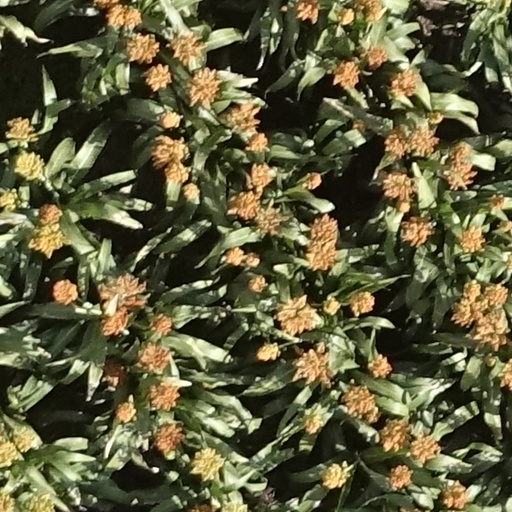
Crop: sorghum